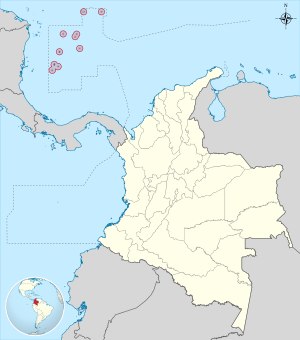
San Andrés y Providencia
San Andrés y Providencias beliggenhed
San Andrés y Providencia er en provins i Colombia, der består af øer og skærgårde og er beliggende ca. 775 km. nord for Colombias kyst og ca. 80 km. fra Nicaraguas kyst. Med sit areal på 44 km² er det Colombias absolut mindste målt på areal. Indbyggertallet er 59.573, hvilket gør det til den tredjemindste provins befolkingsmæssigt. Hovedstaden er San Andrés.